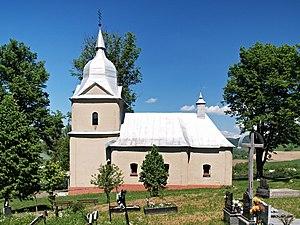
Hostovice, Prešov (Slovaquie) - Église greco-catholique dans le cimetière
Hostovice est un village de Slovaquie situé dans le district de Snina, région de Prešov en Slovaquie.